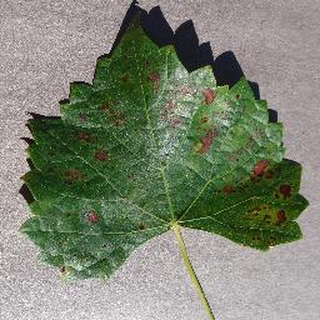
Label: grape_esca_black_measles